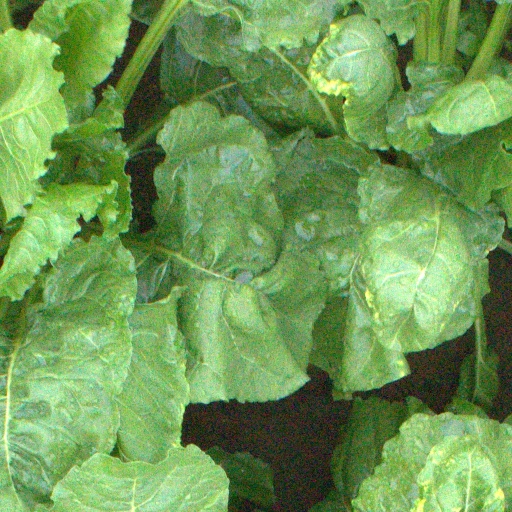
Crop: sugar beet